Black Buffalo (wrestler)

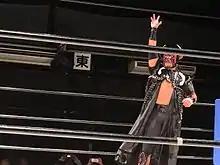
Buffalo wearing his mask

After remaining inactive for the rest of 2006, Buffalo showed up in Mexico in early 2007, making his debut for AAA on February 16 as a member of "La Legión Extranjera", a villainous stable of foreigners. During his stay in Mexico, Buffalo teamed with Rossy Moreno to unsuccessfully challenge Cynthia Moreno and El Oriental for the AAA World Mixed Tag Team Championship on March 23. After spending almost a year away from Osaka Pro, Buffalo made a surprise return to the promotion on June 30, 2007, by attacking Kuishinbo Kamen and Miracle Man, revealing himself as Bad Force leader Gaina's partner in the 2007 Tag Festival. After defeating Miracle Man and Kuishinbo Kamen in less than a minute, Buffalo and Gaina picked up their second win of the night by defeating Atsushi Kotoge and Daisuke Harada in the following match. After defeating Asian Cougar and Tsubasa in their semifinal match on July 8, Buffalo and Gaina advanced to the finals of the Tag Festival, where, on July 14, they were defeated by Tigers Mask and Billyken Kid, who had rejoined the Osaka Pro Seikigun during Buffalo's time away from the promotion. On August 25, Buffalo unsuccessfully challenged Tigers Mask for the Osaka Pro Wrestling Championship. Buffalo kept teaming with Bad Force for the rest of the year, pinning Tigers Mask in a non-title match on October 8. On December 8, Buffalo pinned Tigers Mask again, this time in a Captain's Fall tag team match, and afterwards challenged him to a match for the Osaka Pro Wrestling Championship. On December 22, the two men agreed to the match with the added stipulation, that the loser of the match would also be unmasked. On February 11, 2008, Black Buffalo and Tigers Mask faced each other in a Mask vs. Mask match for the Osaka Pro Wrestling Championship in the main event of Osaka Pro's biggest annual event, "Osaka Hurricane". After being pinned by Tigers Mask for the win, Buffalo was forced to unmask and reveal himself as Keisuke Yamada of IWA Japan. In an out-of-character post-match speech, Yamada revealed that the real reason he had spent a year away from Osaka Pro was that he had been battling depression and alcoholism, which he had managed to overcome with Tigers Mask's support. Buffalo was then kicked out of Bad Force, which led to Tigers Mask inviting him to join the Osaka Pro Seikigun. After spending some time away from Osaka Pro, Buffalo returned to the promotion on March 29, accepting Tigers Mask's invitation. Despite being unmasked, Yamada continued performing under the Black Buffalo ring name.